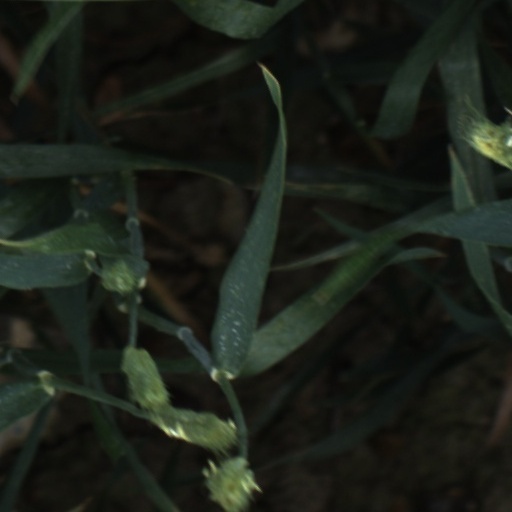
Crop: wheat